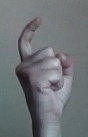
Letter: ra